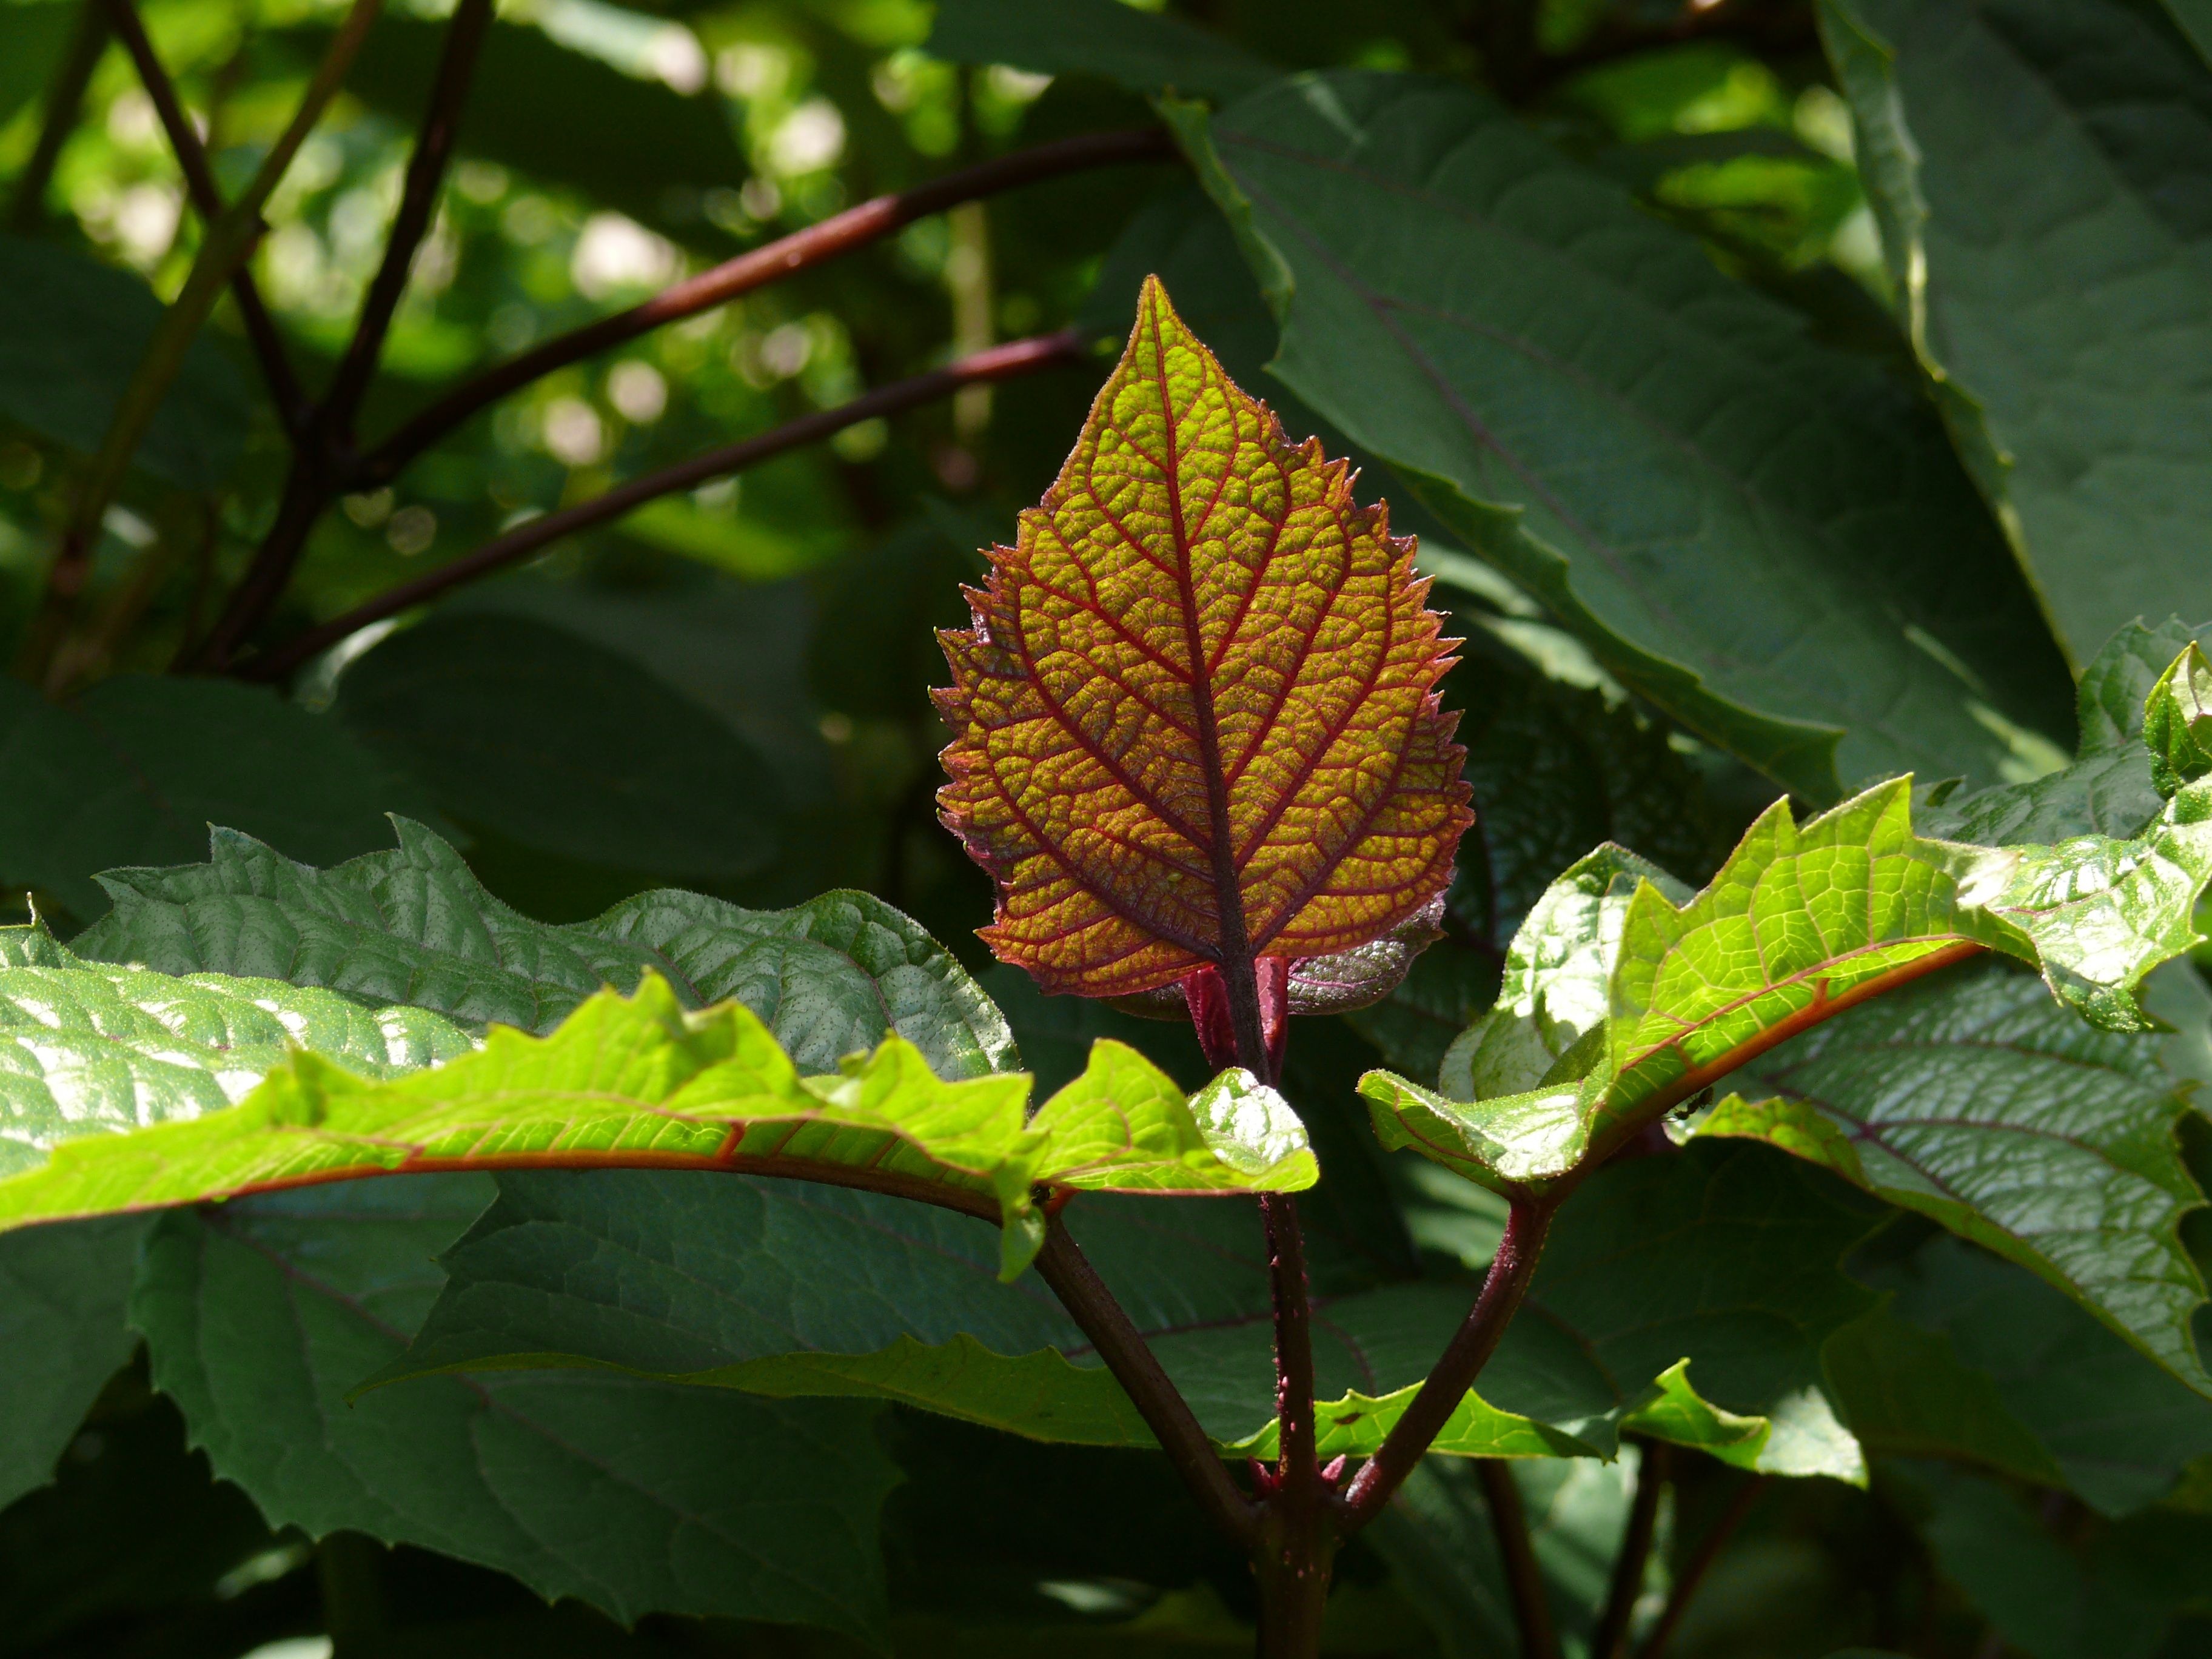
tree, nature, branch, plant, leaf, flower, green, autumn, botany, garden, flora, sheet, leaves, shrub, deciduous, macro photography, flowering plant, woody plant, land plant